List of birds of Georgia (U.S. state)

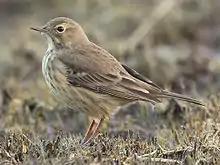
A small grayish-brown bird with whitish underparts stands on the ground.

Starlings are small to medium-sized passerines with strong feet. Their flight is strong and direct and they are very gregarious. Their preferred habitat is open country, and they eat insects and fruit. Their plumage is typically dark with a metallic sheen. A single species of starling is established in Georgia.